Arthur Ranasinghe

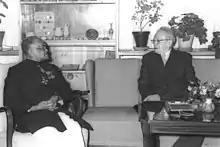
Ranasinghe (left) meeting Yitzhak Ben-Zvi in 1959

Sir Arthur Godwin Ranasinha, CMG, CBE, CCS (24 June 1898 – 19 June 1976) was a Sri Lankan civil servant and statesmen. A career civil servant in the Ceylon Civil Service, he served as Secretary to the Treasury, Cabinet Secretary and Governor of the Central Bank of Ceylon before apportionment as a Cabinet Minister and Senator. He had also served as Ceylon's Ambassador to Italy.